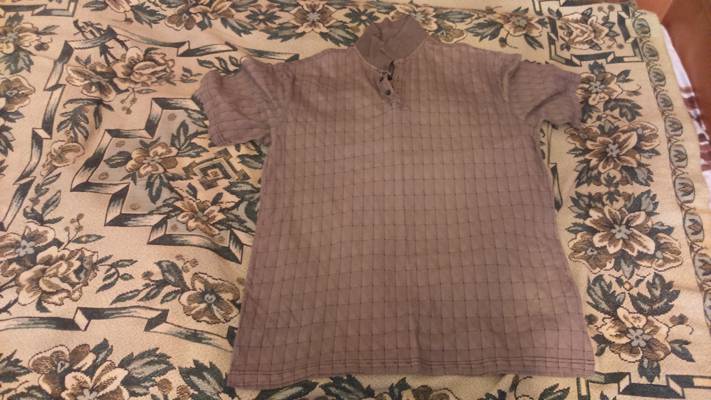
Waste category: clothes